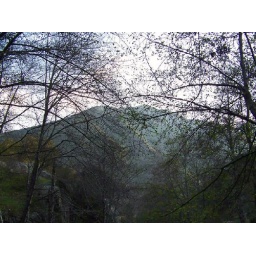
i was standing in the river :)